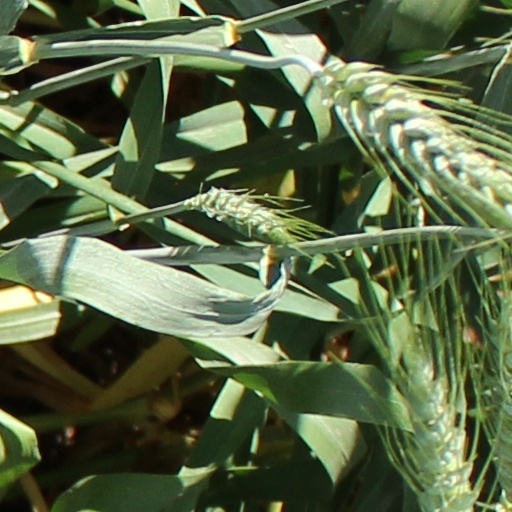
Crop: wheat